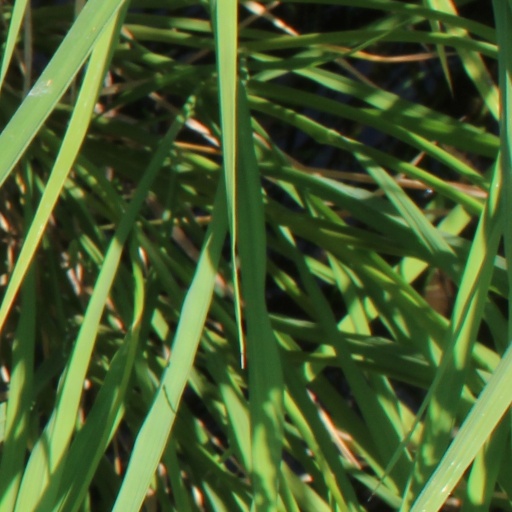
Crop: rice